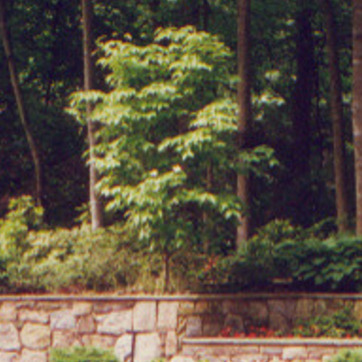
Material: foliage